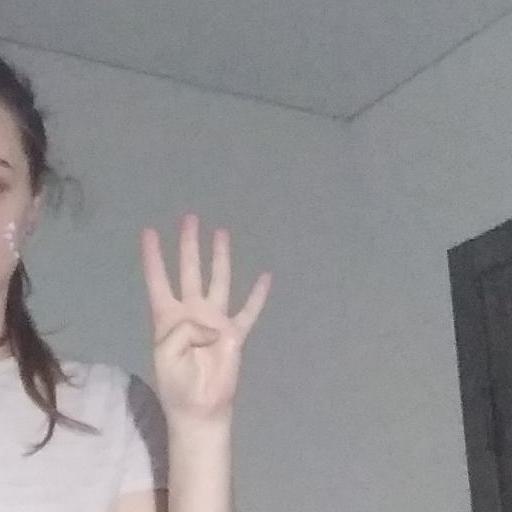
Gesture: four